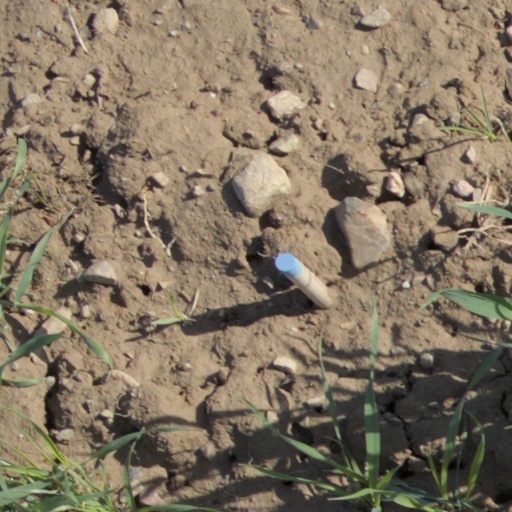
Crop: wheat